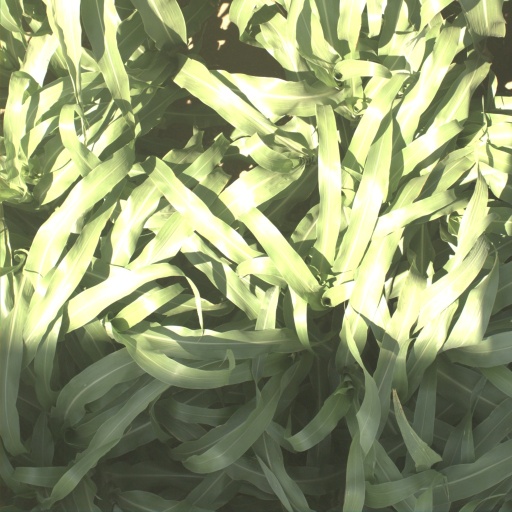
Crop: sorghum